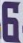
Number: 6